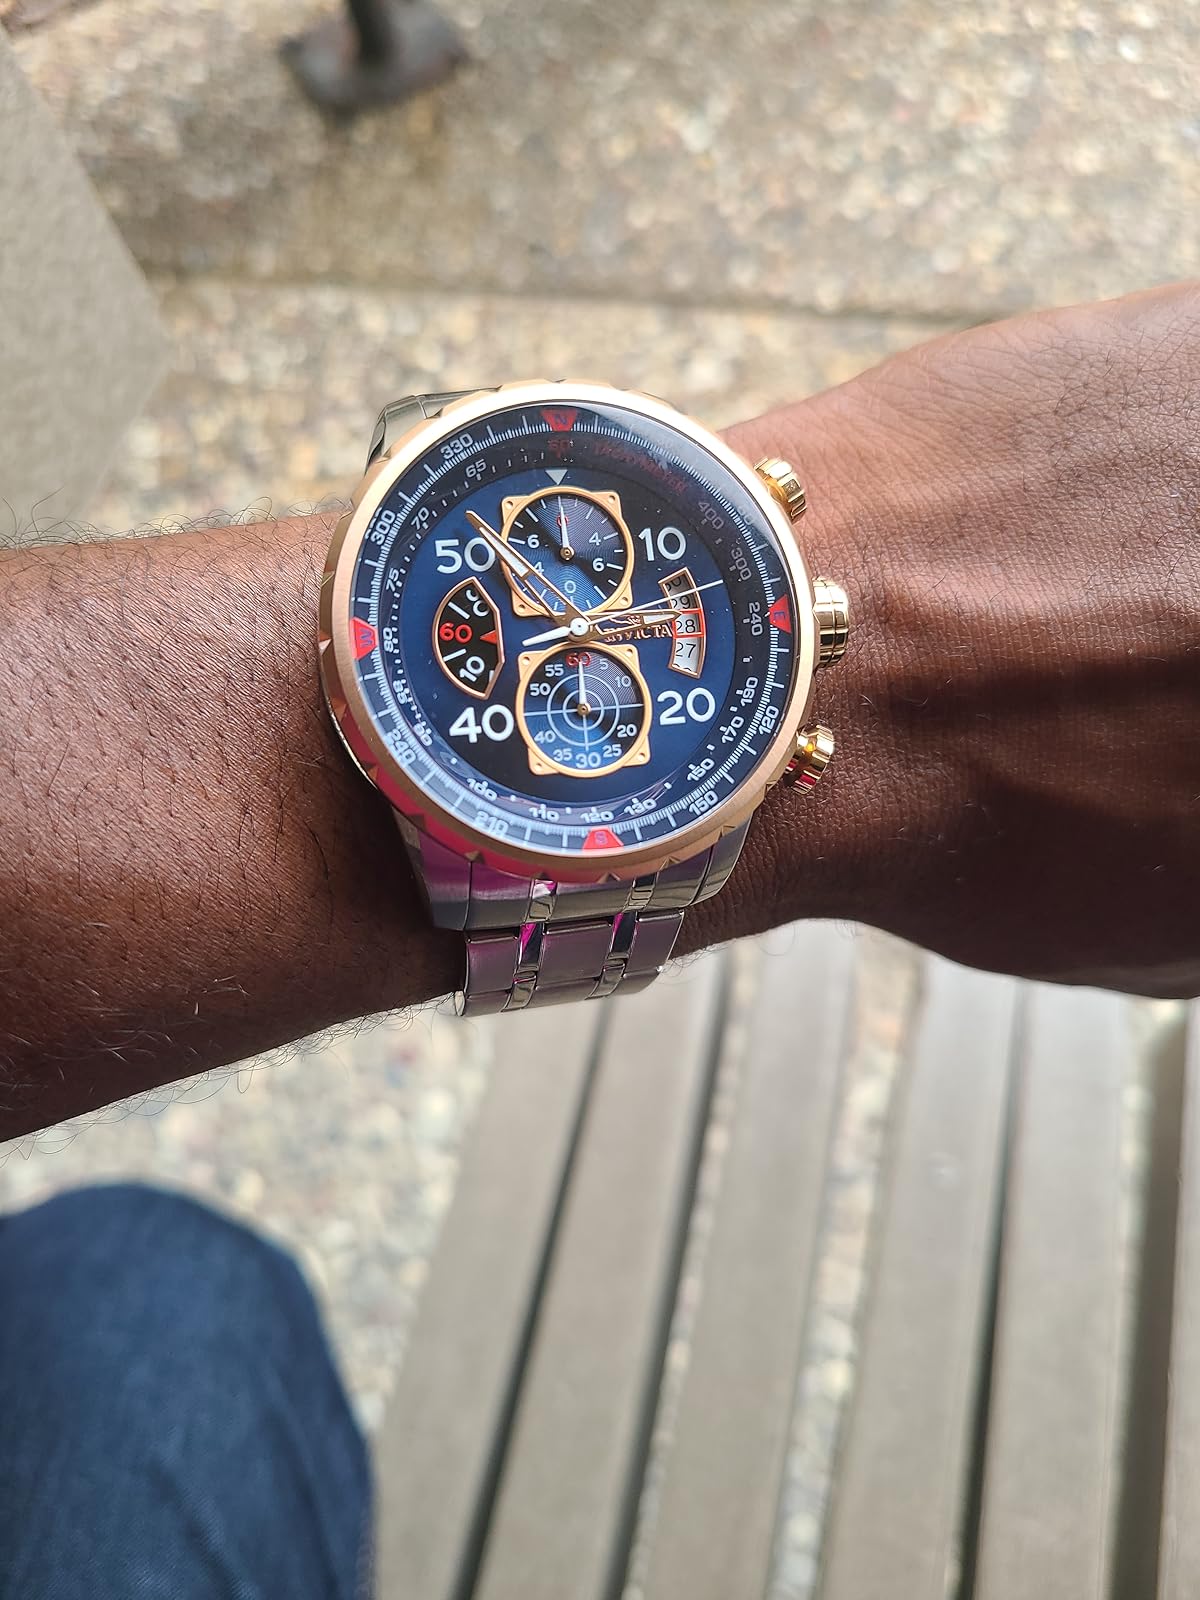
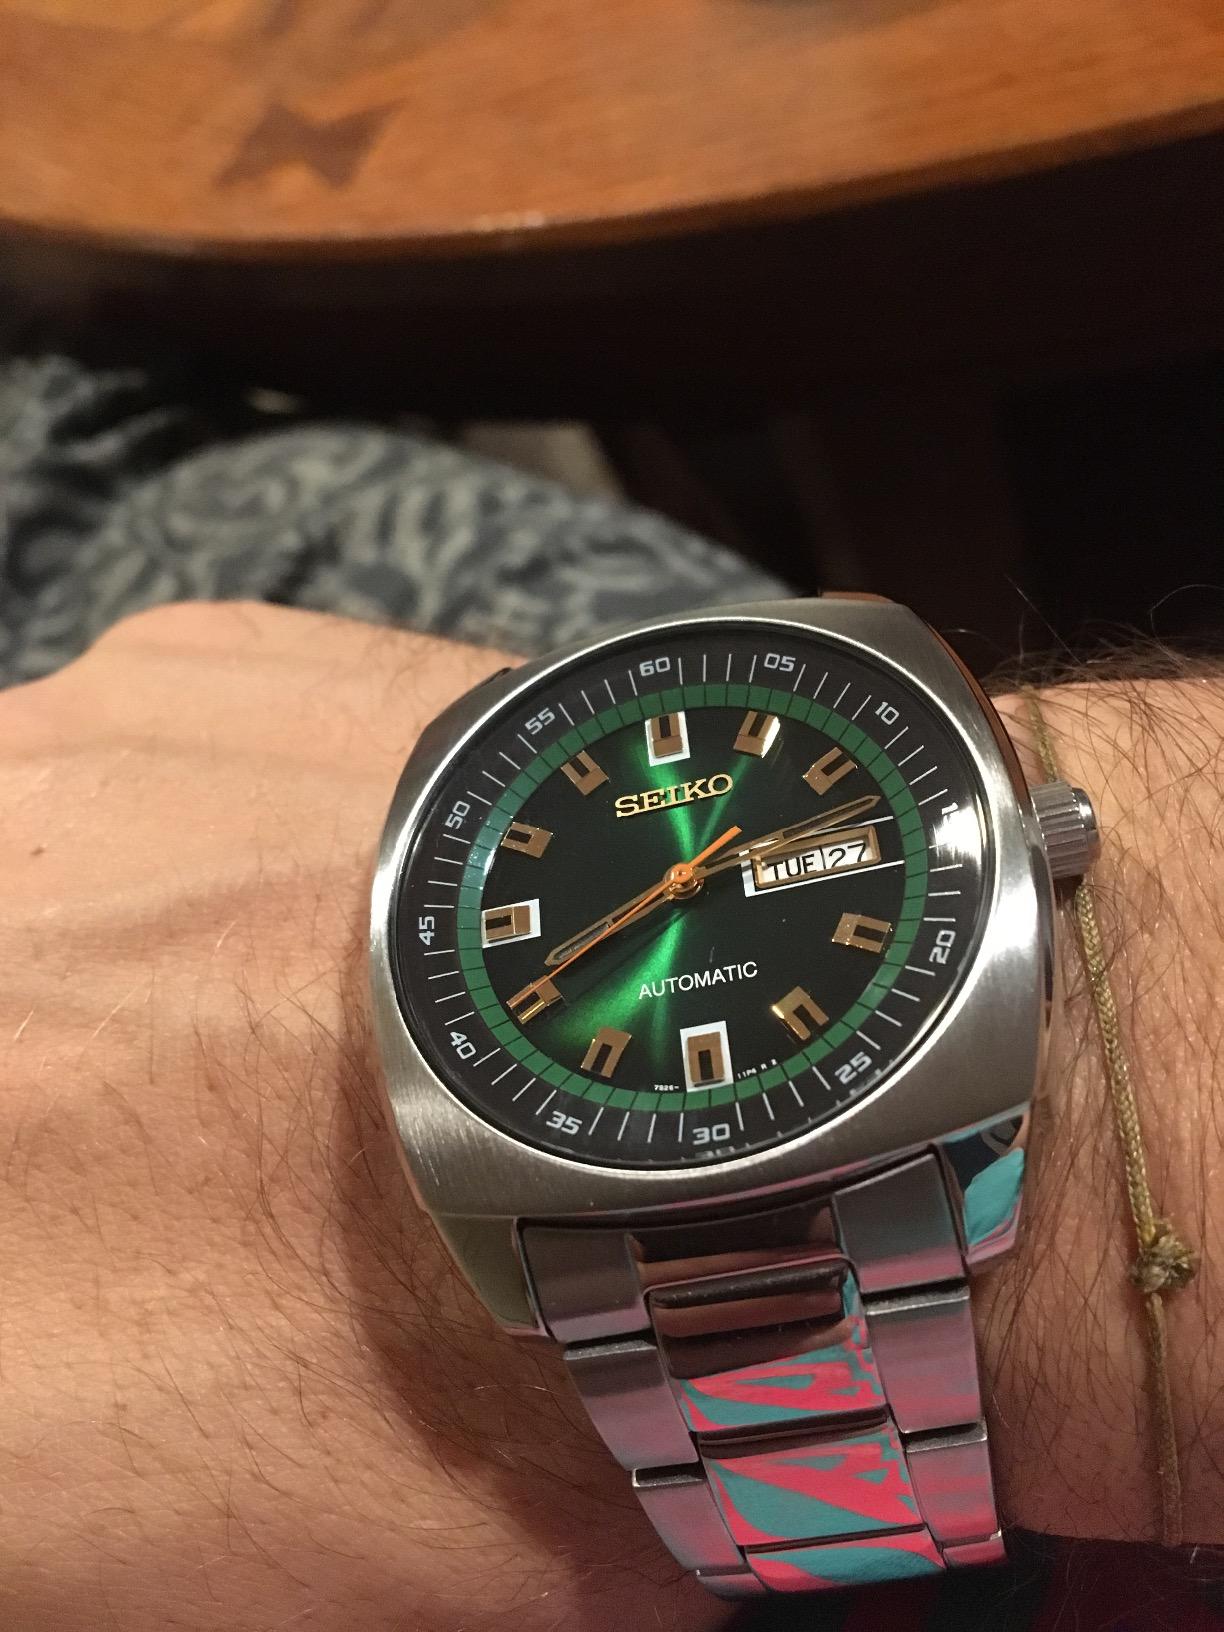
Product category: accessories_watch
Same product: no